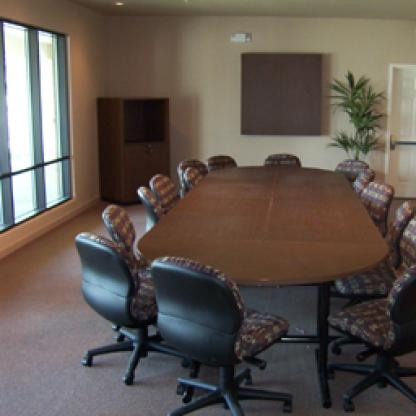
Scene: Indoor